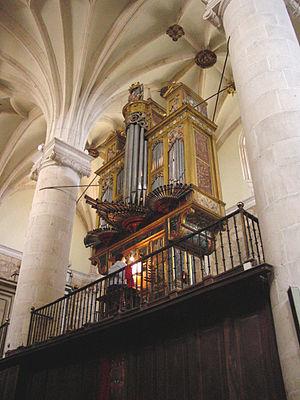
Gabriel Díaz Bessón est un compositeur espagnol de musique classique.